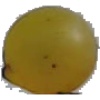
Label: Grape White 3